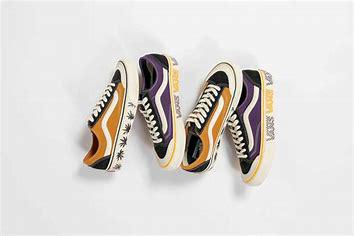
Brand: Vans
Model: Style 36 Decon Sf Skate